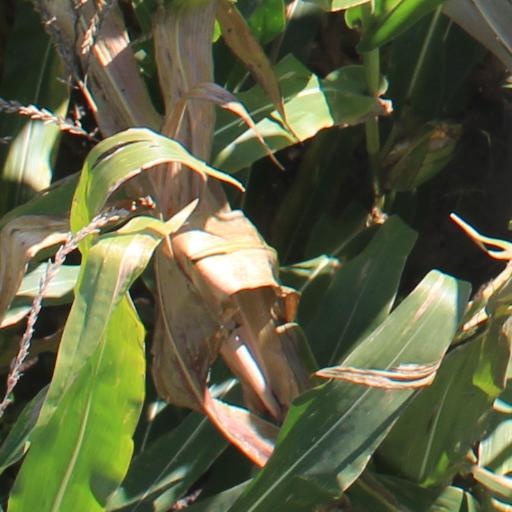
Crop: maize; corn